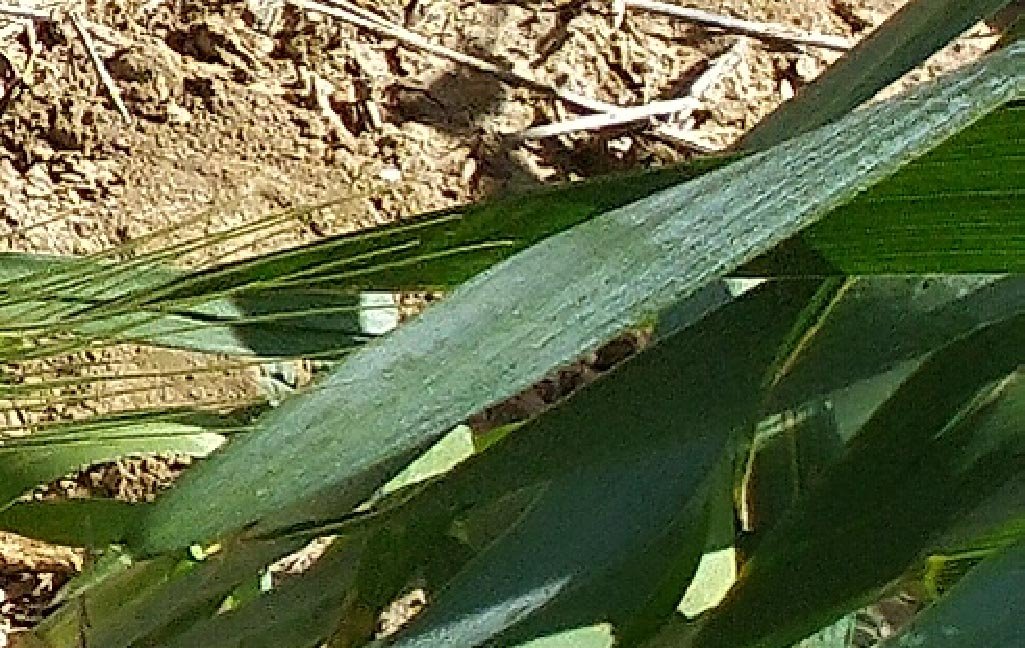
Label: Wheat___Healthy